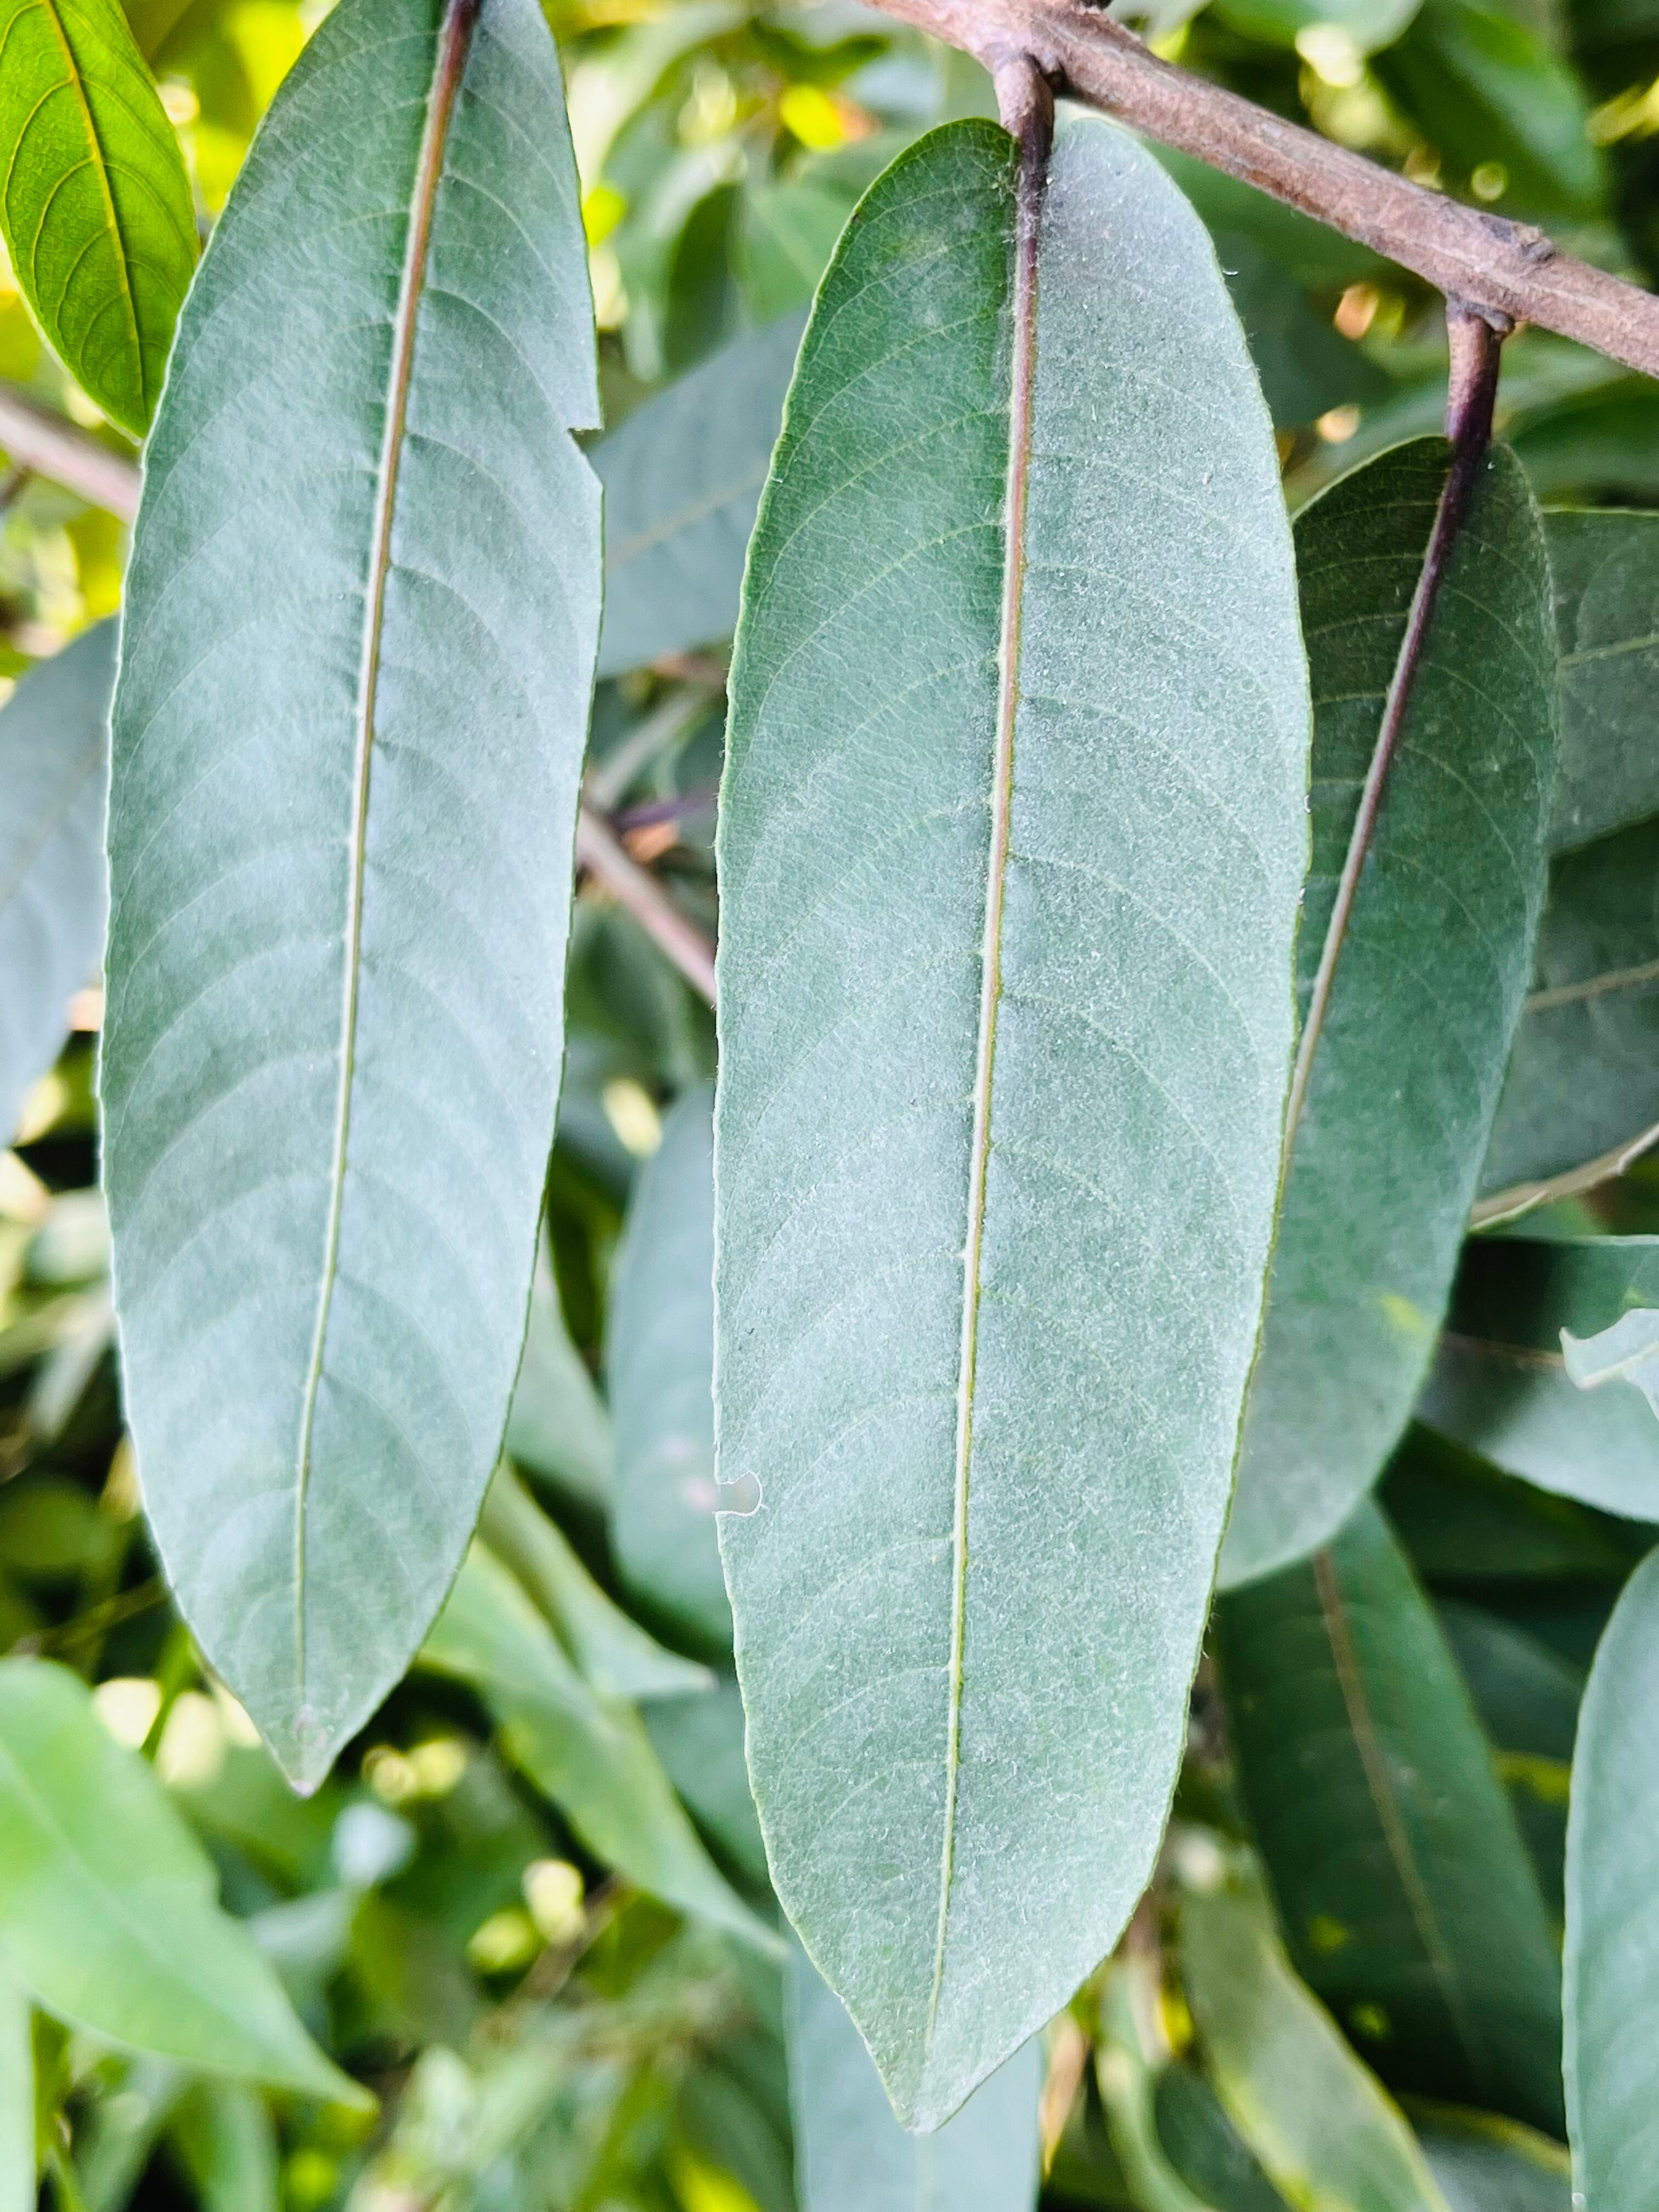
Plant species: terminalia-arjuna